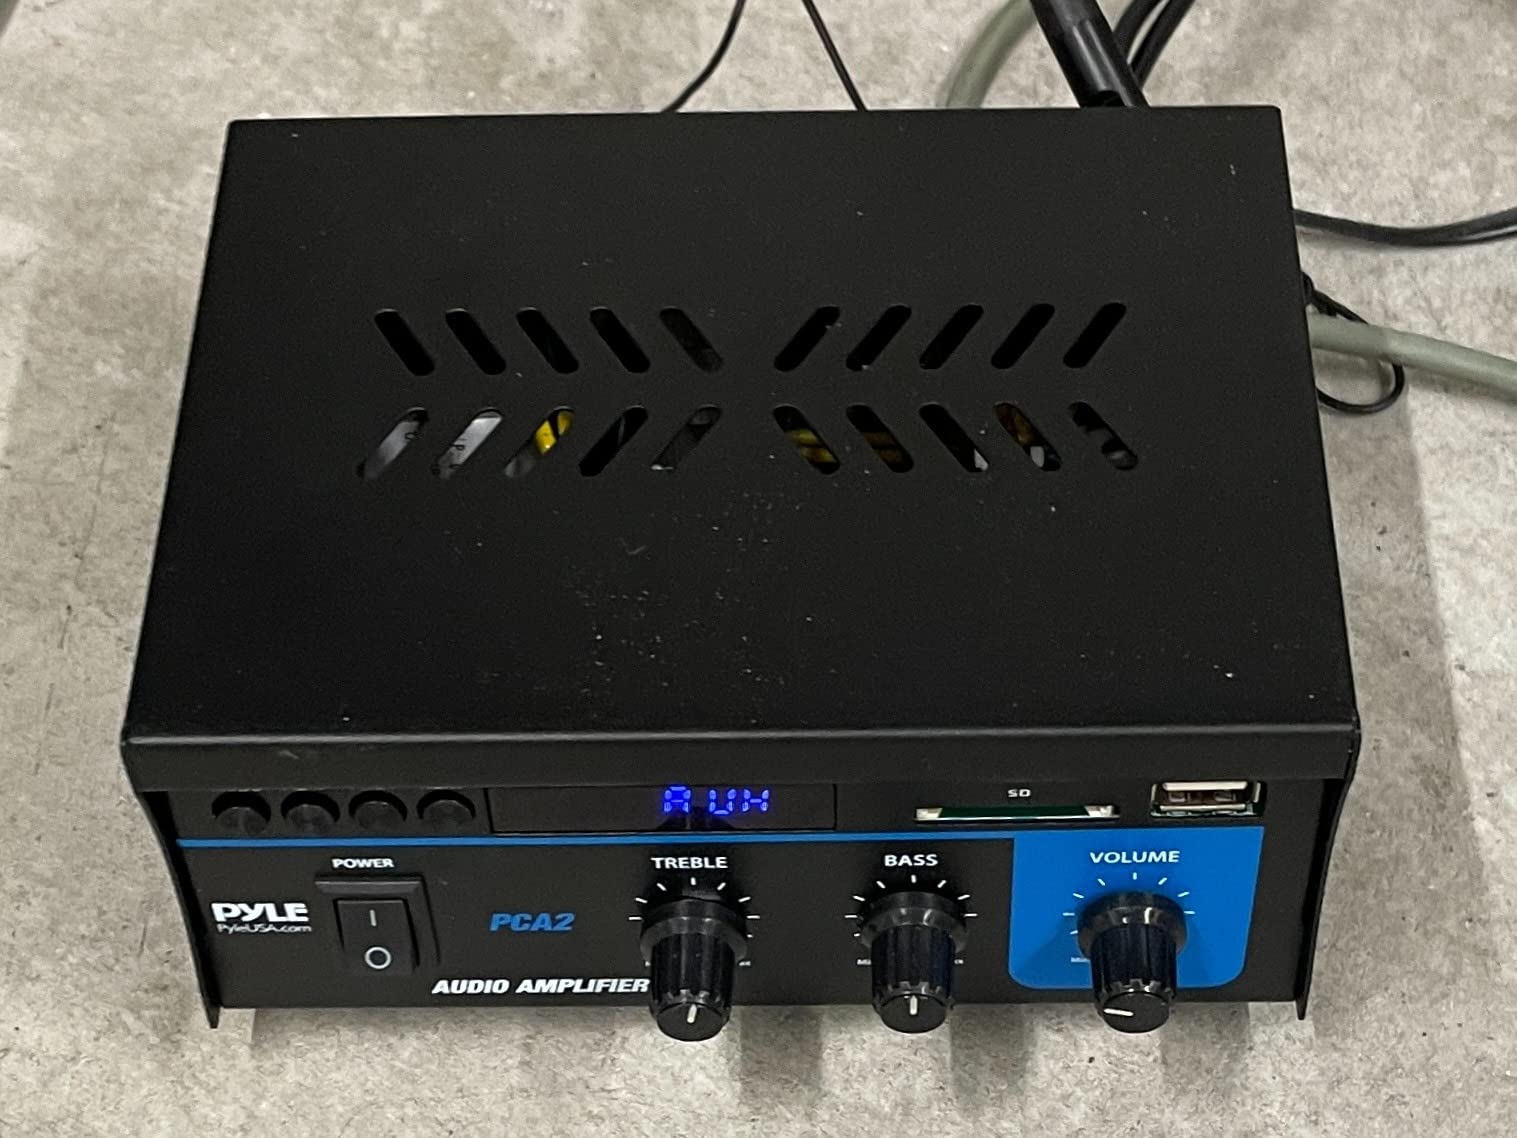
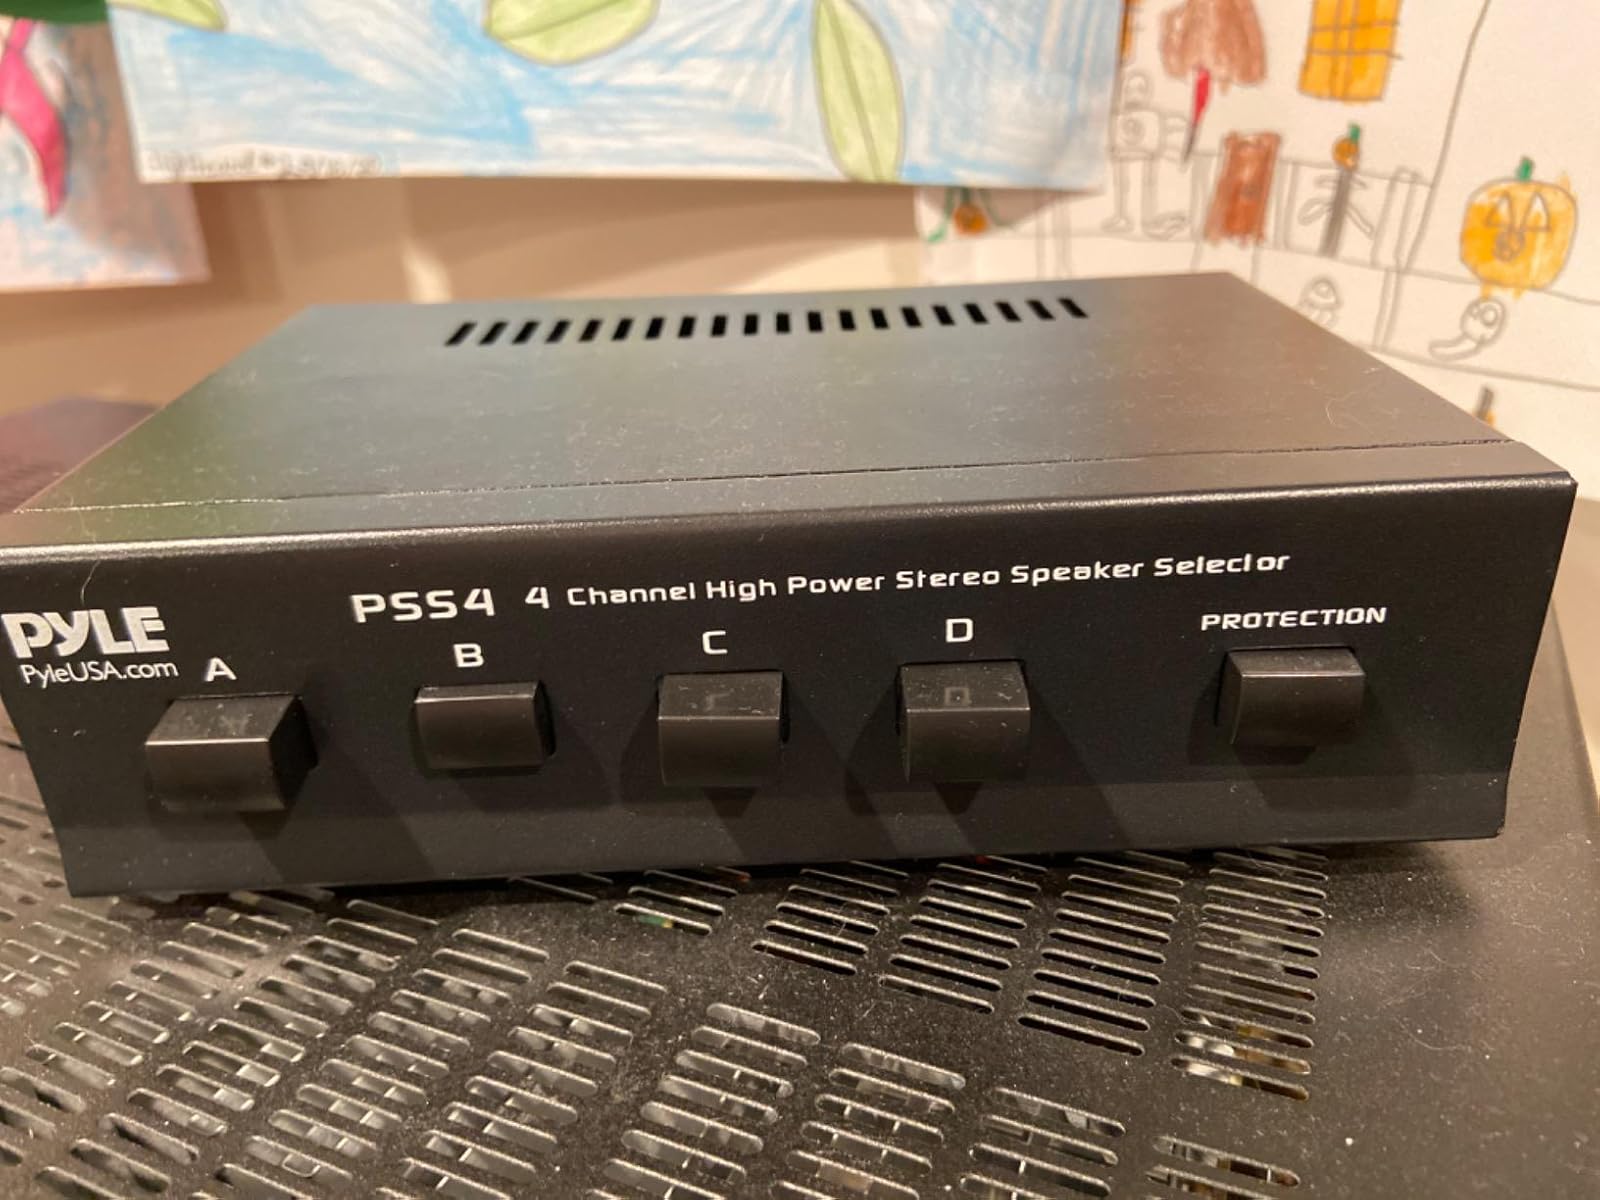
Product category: speaker
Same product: no